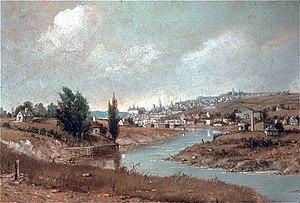
Peinture, La rivière Lairet, Québec, Henry Richard S. Bunnett, 1886, Huile sur toile, 26 x 36 cm
La rivière Lairet est un affluent de la rivière Saint-Charles, traversant la ville de Québec, dans la région administrative de la Capitale-Nationale, dans la province de Québec, au Canada. Longue de plus de deux kilomètres, elle prenait sa source dans les environs de Charlesbourg et coulait en méandres dans Limoilou. Elle est canalisée complètement depuis les années 1960, à l'exception d'un segment réaménagé en 2008.
Le Vieux-Limoilou est un des 35 quartiers de la ville de Québec, et un des neuf qui sont situés dans l'arrondissement La Cité–Limoilou.